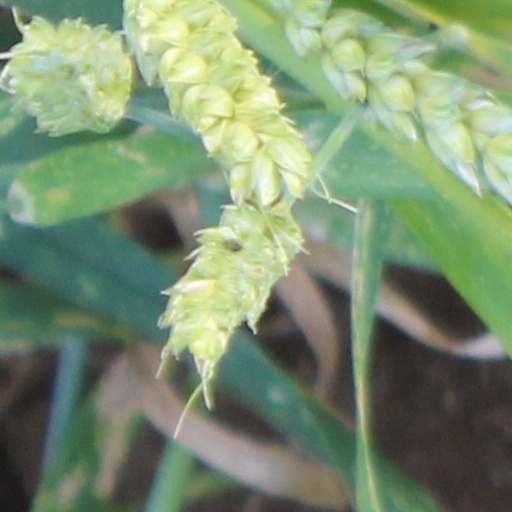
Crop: wheat